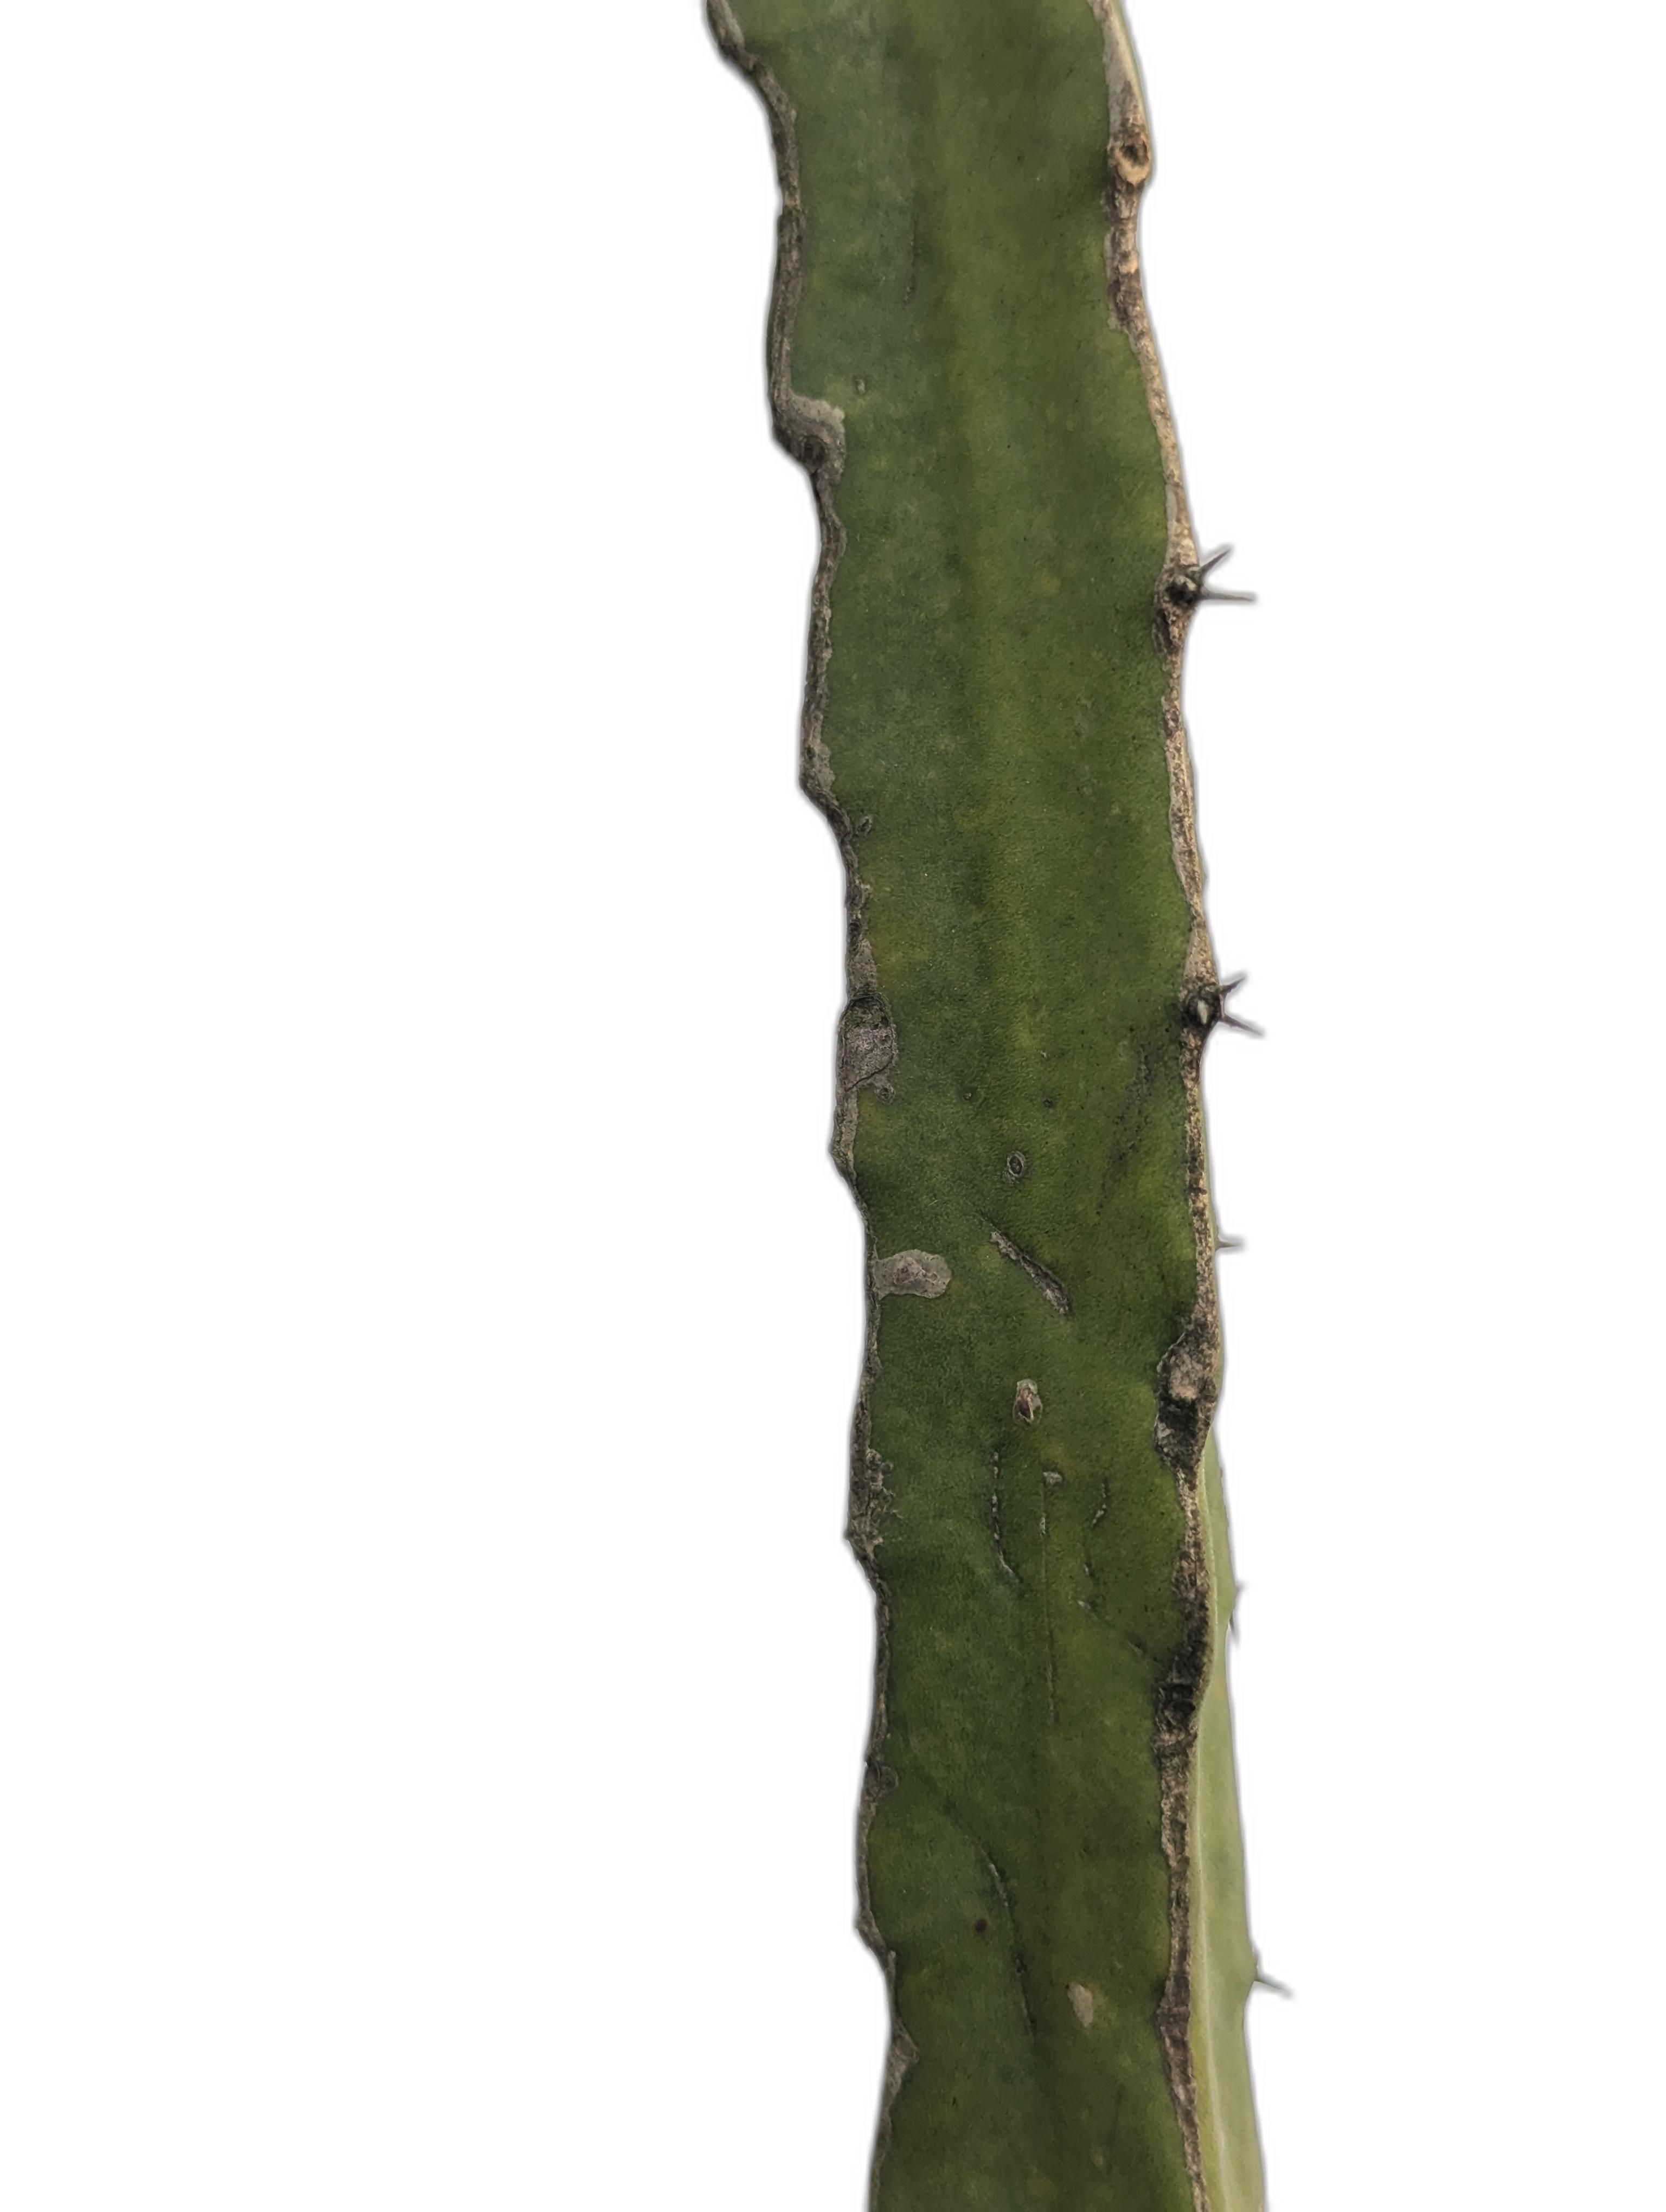
Label: Good leaf